Lazic War

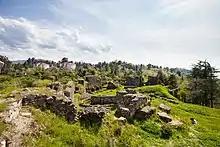
Ruins of the Petra fortress and the Church of St. John the Baptist

Those calls were answered that year by the Persian king Khosrow I, who entered Lazica, captured the Byzantine main stronghold of Petra, and established another protectorate over the country. Khosrow I retreated to Persia a year later after an abortive invasion of Commagene. In 543, a Roman invasion of Armenia was defeated by a small Persian force at Anglon, and Khosrow I unsuccessfully besieged Edessa in Mesopotamia a year later. A peace treaty was signed in 545.